Doodh Talai Lake

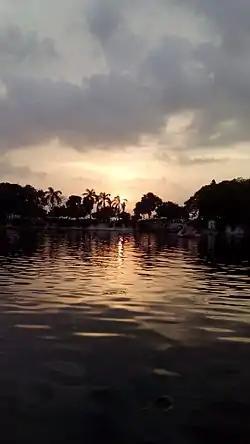
Picture of Doodh Talai Lake, showing an evening sunset, taken from a boat inside a boat in the lake.

Doodh Talai lake shares a common link road with another picturesque attraction Lake Pichola. Doodh Talai is surrounded by small hillocks which hosts Deen Dayal Upadhyay Park, and Manikya Lal Verma Garden (or Rock Garden or Musical Fountain Garden). Doodh Talai Lake provides few options for fast food centers, camel and horse rides and boat ride.